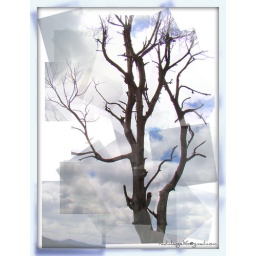
This tree is over 100yerars old. Its on top of a hill in Uthagamandalam.